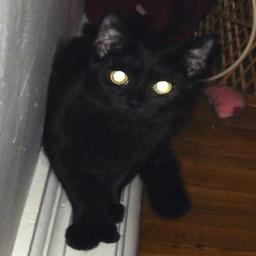
Animal: cats